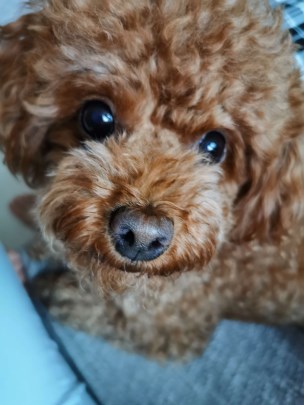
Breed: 7449-n000128-teddy